474th Tactical Fighter Wing

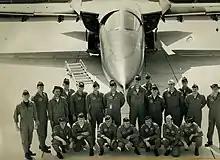
Combat Lancer 428TFS Det.1 Flightcrews Takhli RTAFB March '68

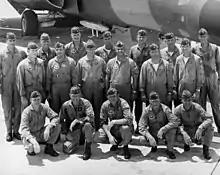
Combat Lancer 428TFS Det.2 Flightcrews Takhli RTAFB Nov '68

The 474th (Roadrunners) became the first USAF operational wing equipped with the General Dynamics F-111. In anticipation of the activation of the 474th at Nellis, personnel and equipment were initially deployed from Cannon AFB to Nellis AFB throughout 1967. On 20 January 1968 the 474th Tactical Fighter Wing was activated at Nellis Air Force Base, Nevada replacing MAJCON 4480th Tactical Fighter Wing, which had been activated on 15 July 1967, giving the base an operational tactical fighter wing assigned to Twelfth Air Force. With the Wing, the 428th Tactical Fighter Squadron (Tail Code NA - blue stripe) replaced the 4481st Tactical Fighter Squadron (TFS) and the existing 429th Tactical Fighter Squadron (Tail Code NB - yellow stripe) was assigned to the 474th TFW.